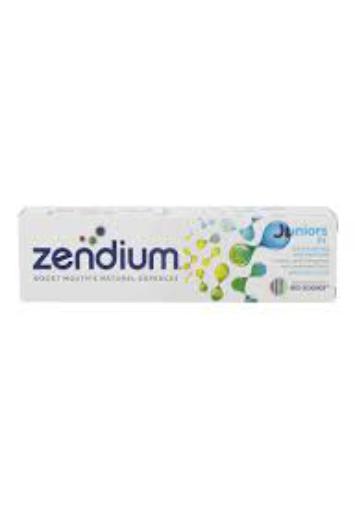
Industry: Medical